Bologna

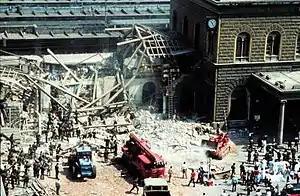
Aftermath of the 1980 terrorist bombing

Bologna suffered extensive damage during World War II. The strategic importance of the city as an industrial and railway hub connecting northern and central Italy made it a target for the Allied forces. On 24 July 1943, a massive aerial bombardment destroyed a significant part of the historic city centre and killed about 200 people. The main railway station and adjoining areas were severely hit, and 44% of the buildings in the centre were listed as having been destroyed or severely damaged. The city was heavily bombed again on 25 September. The raids, which this time were not confined to the city centre, left 2,481 people dead and 2,000 injured. By the end of the war, 43% of all buildings in Bologna had been destroyed or damaged.